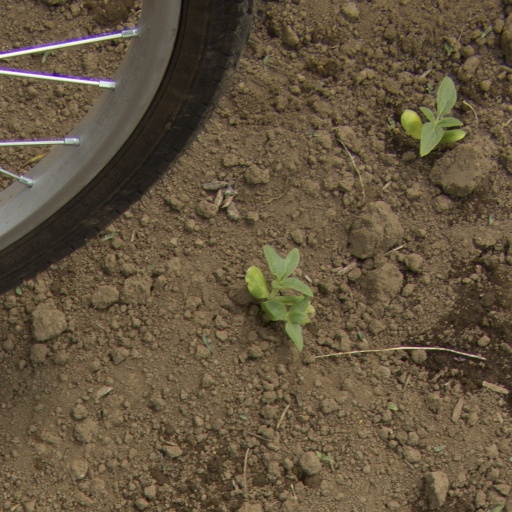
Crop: Jerusalem artichoke